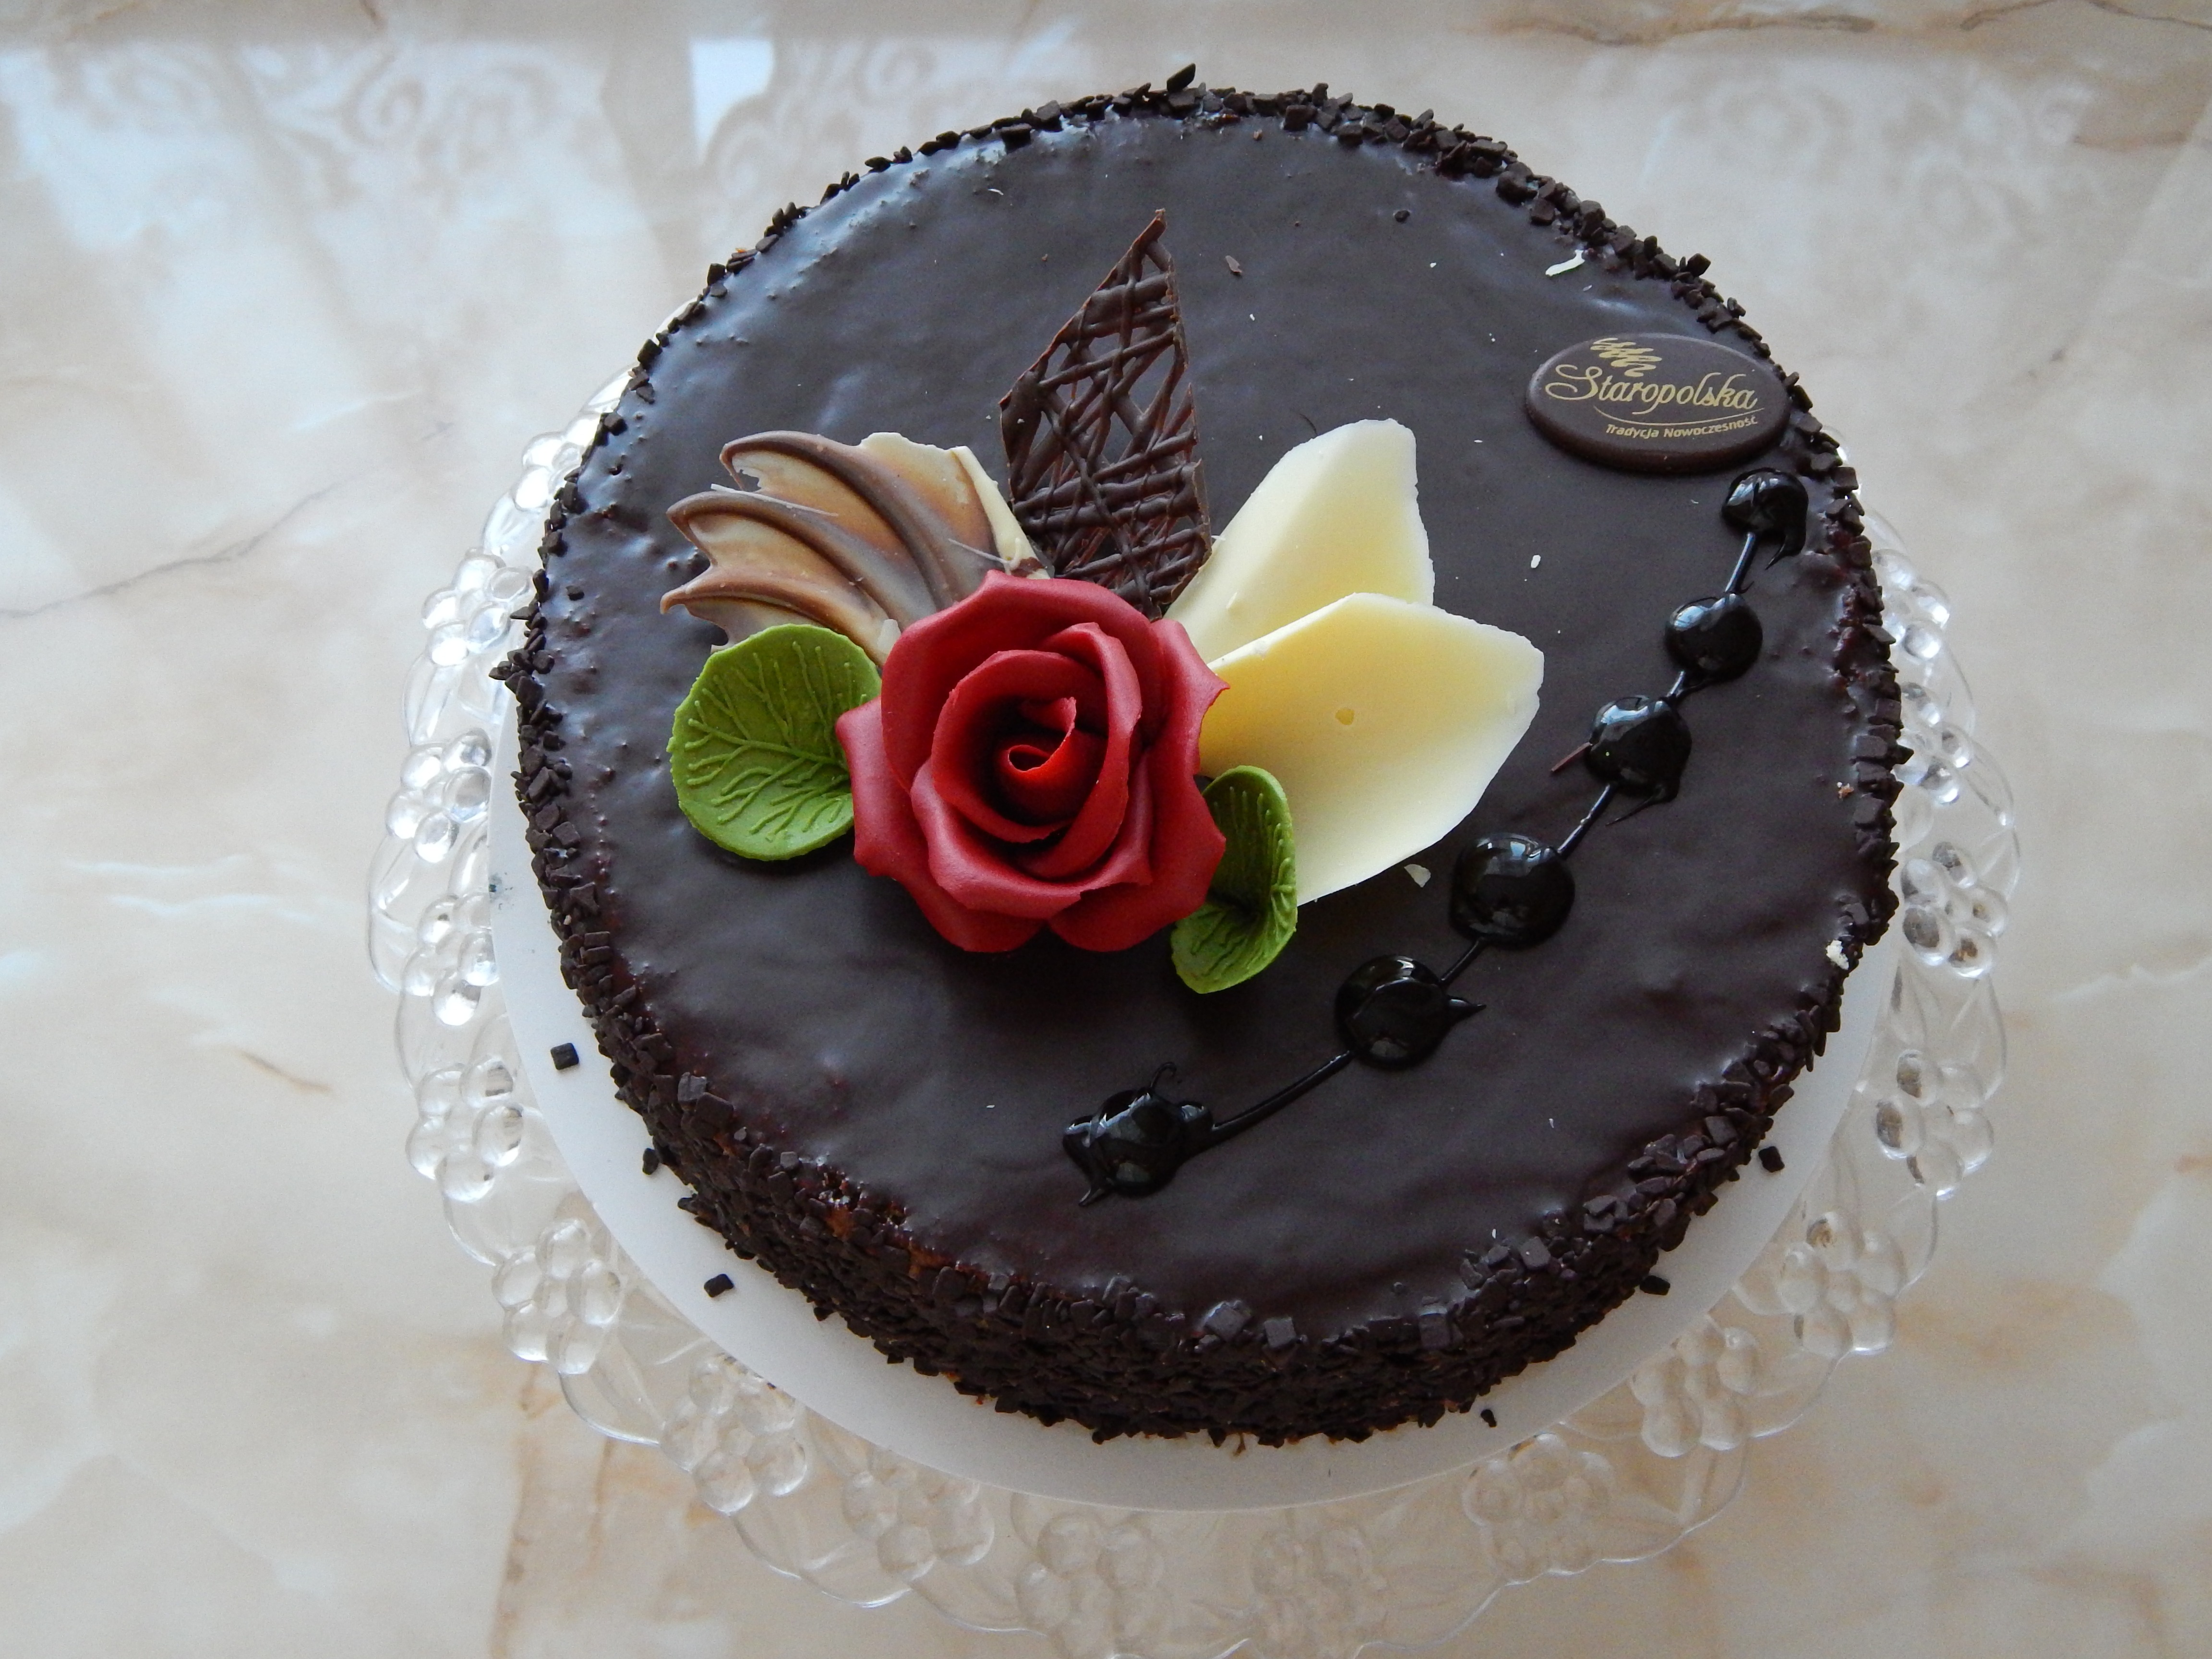
flower, rose, food, chocolate, cupcake, dessert, cake, birthday cake, chocolate cake, icing, fondant, baked goods, torte, sugar paste, buttercream, cake decorating